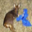
Label: deer